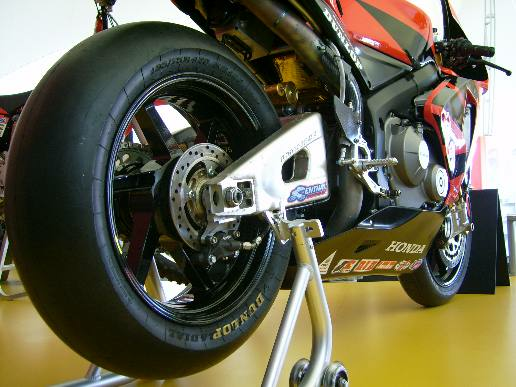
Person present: No